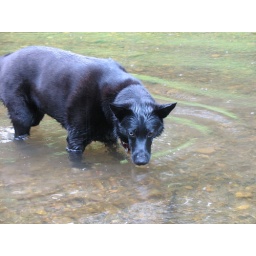
we were tossing cheese in the water for the dogin the river at the incredible dog park in northampton